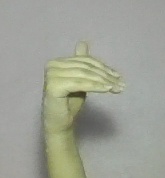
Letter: khaa